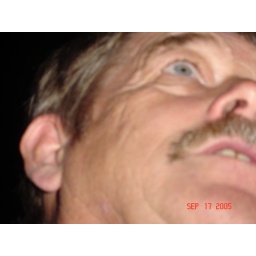
Up in the sky its a bird no its a plane oh Mike